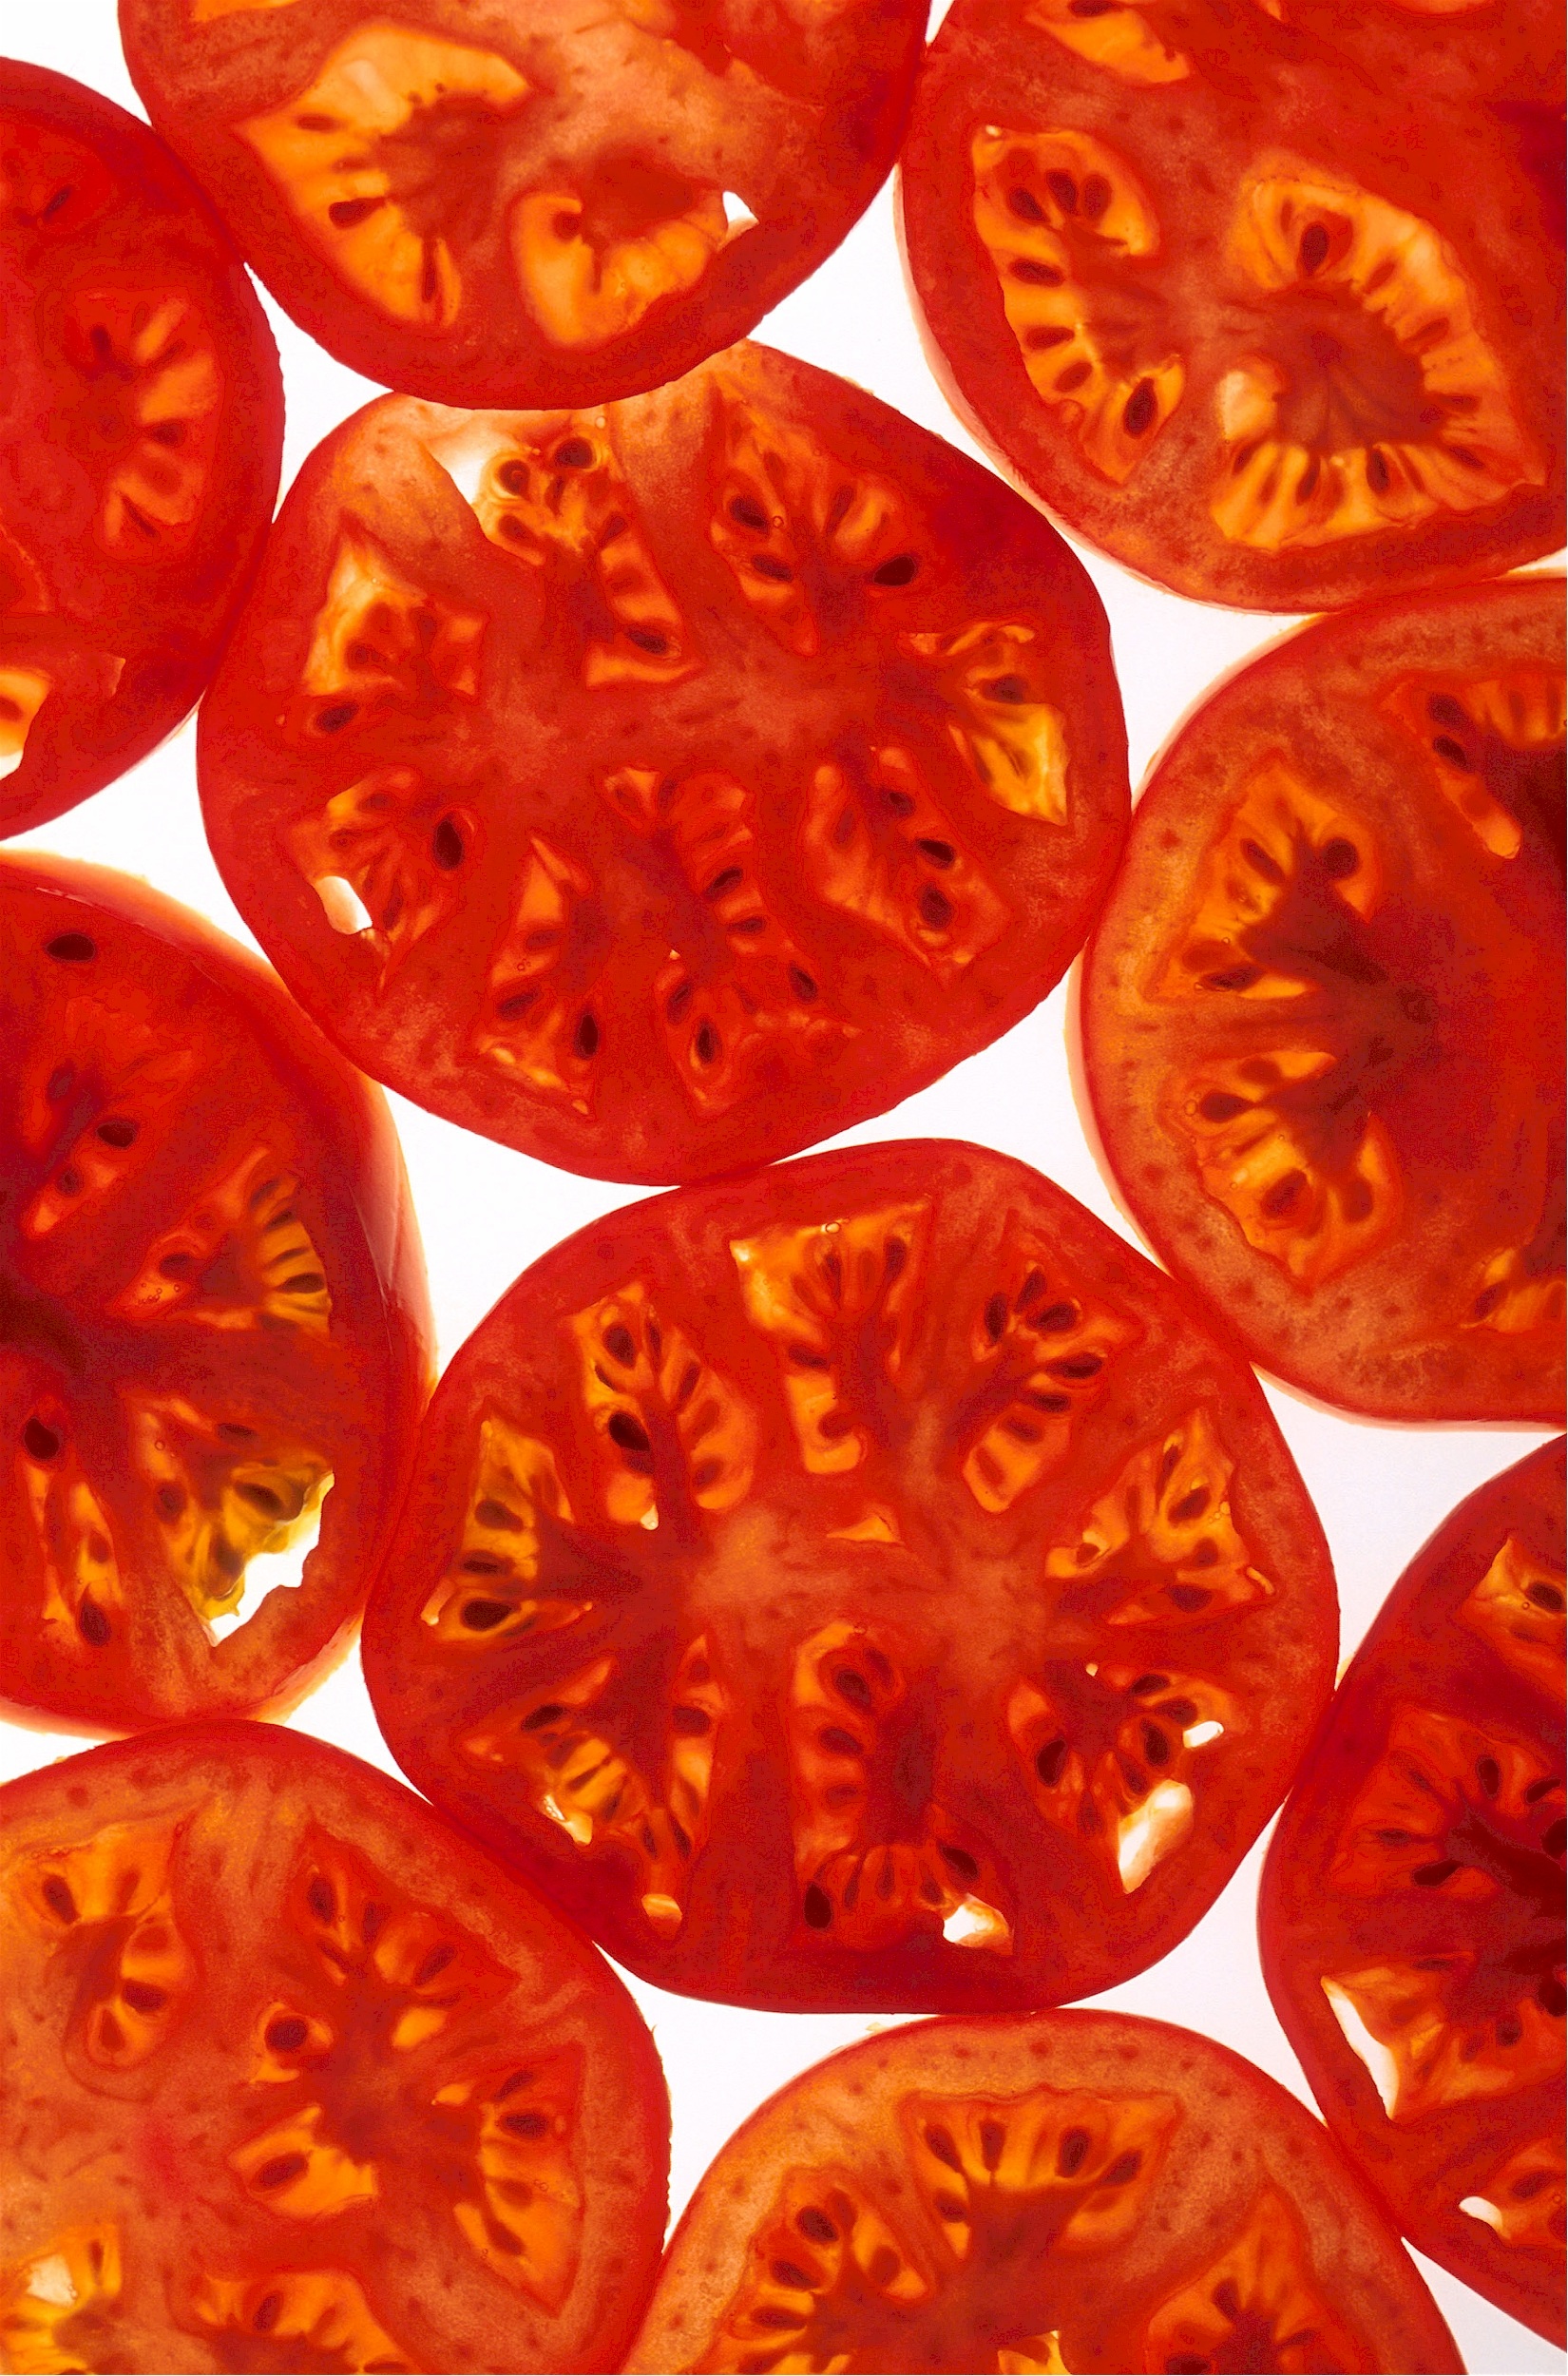
plant, fruit, flower, petal, ripe, food, salad, produce, vegetable, fresh, agriculture, healthy, health, tomato, tasty, tomatoes, raw, sliced, nutritious, flowering plant, land plant